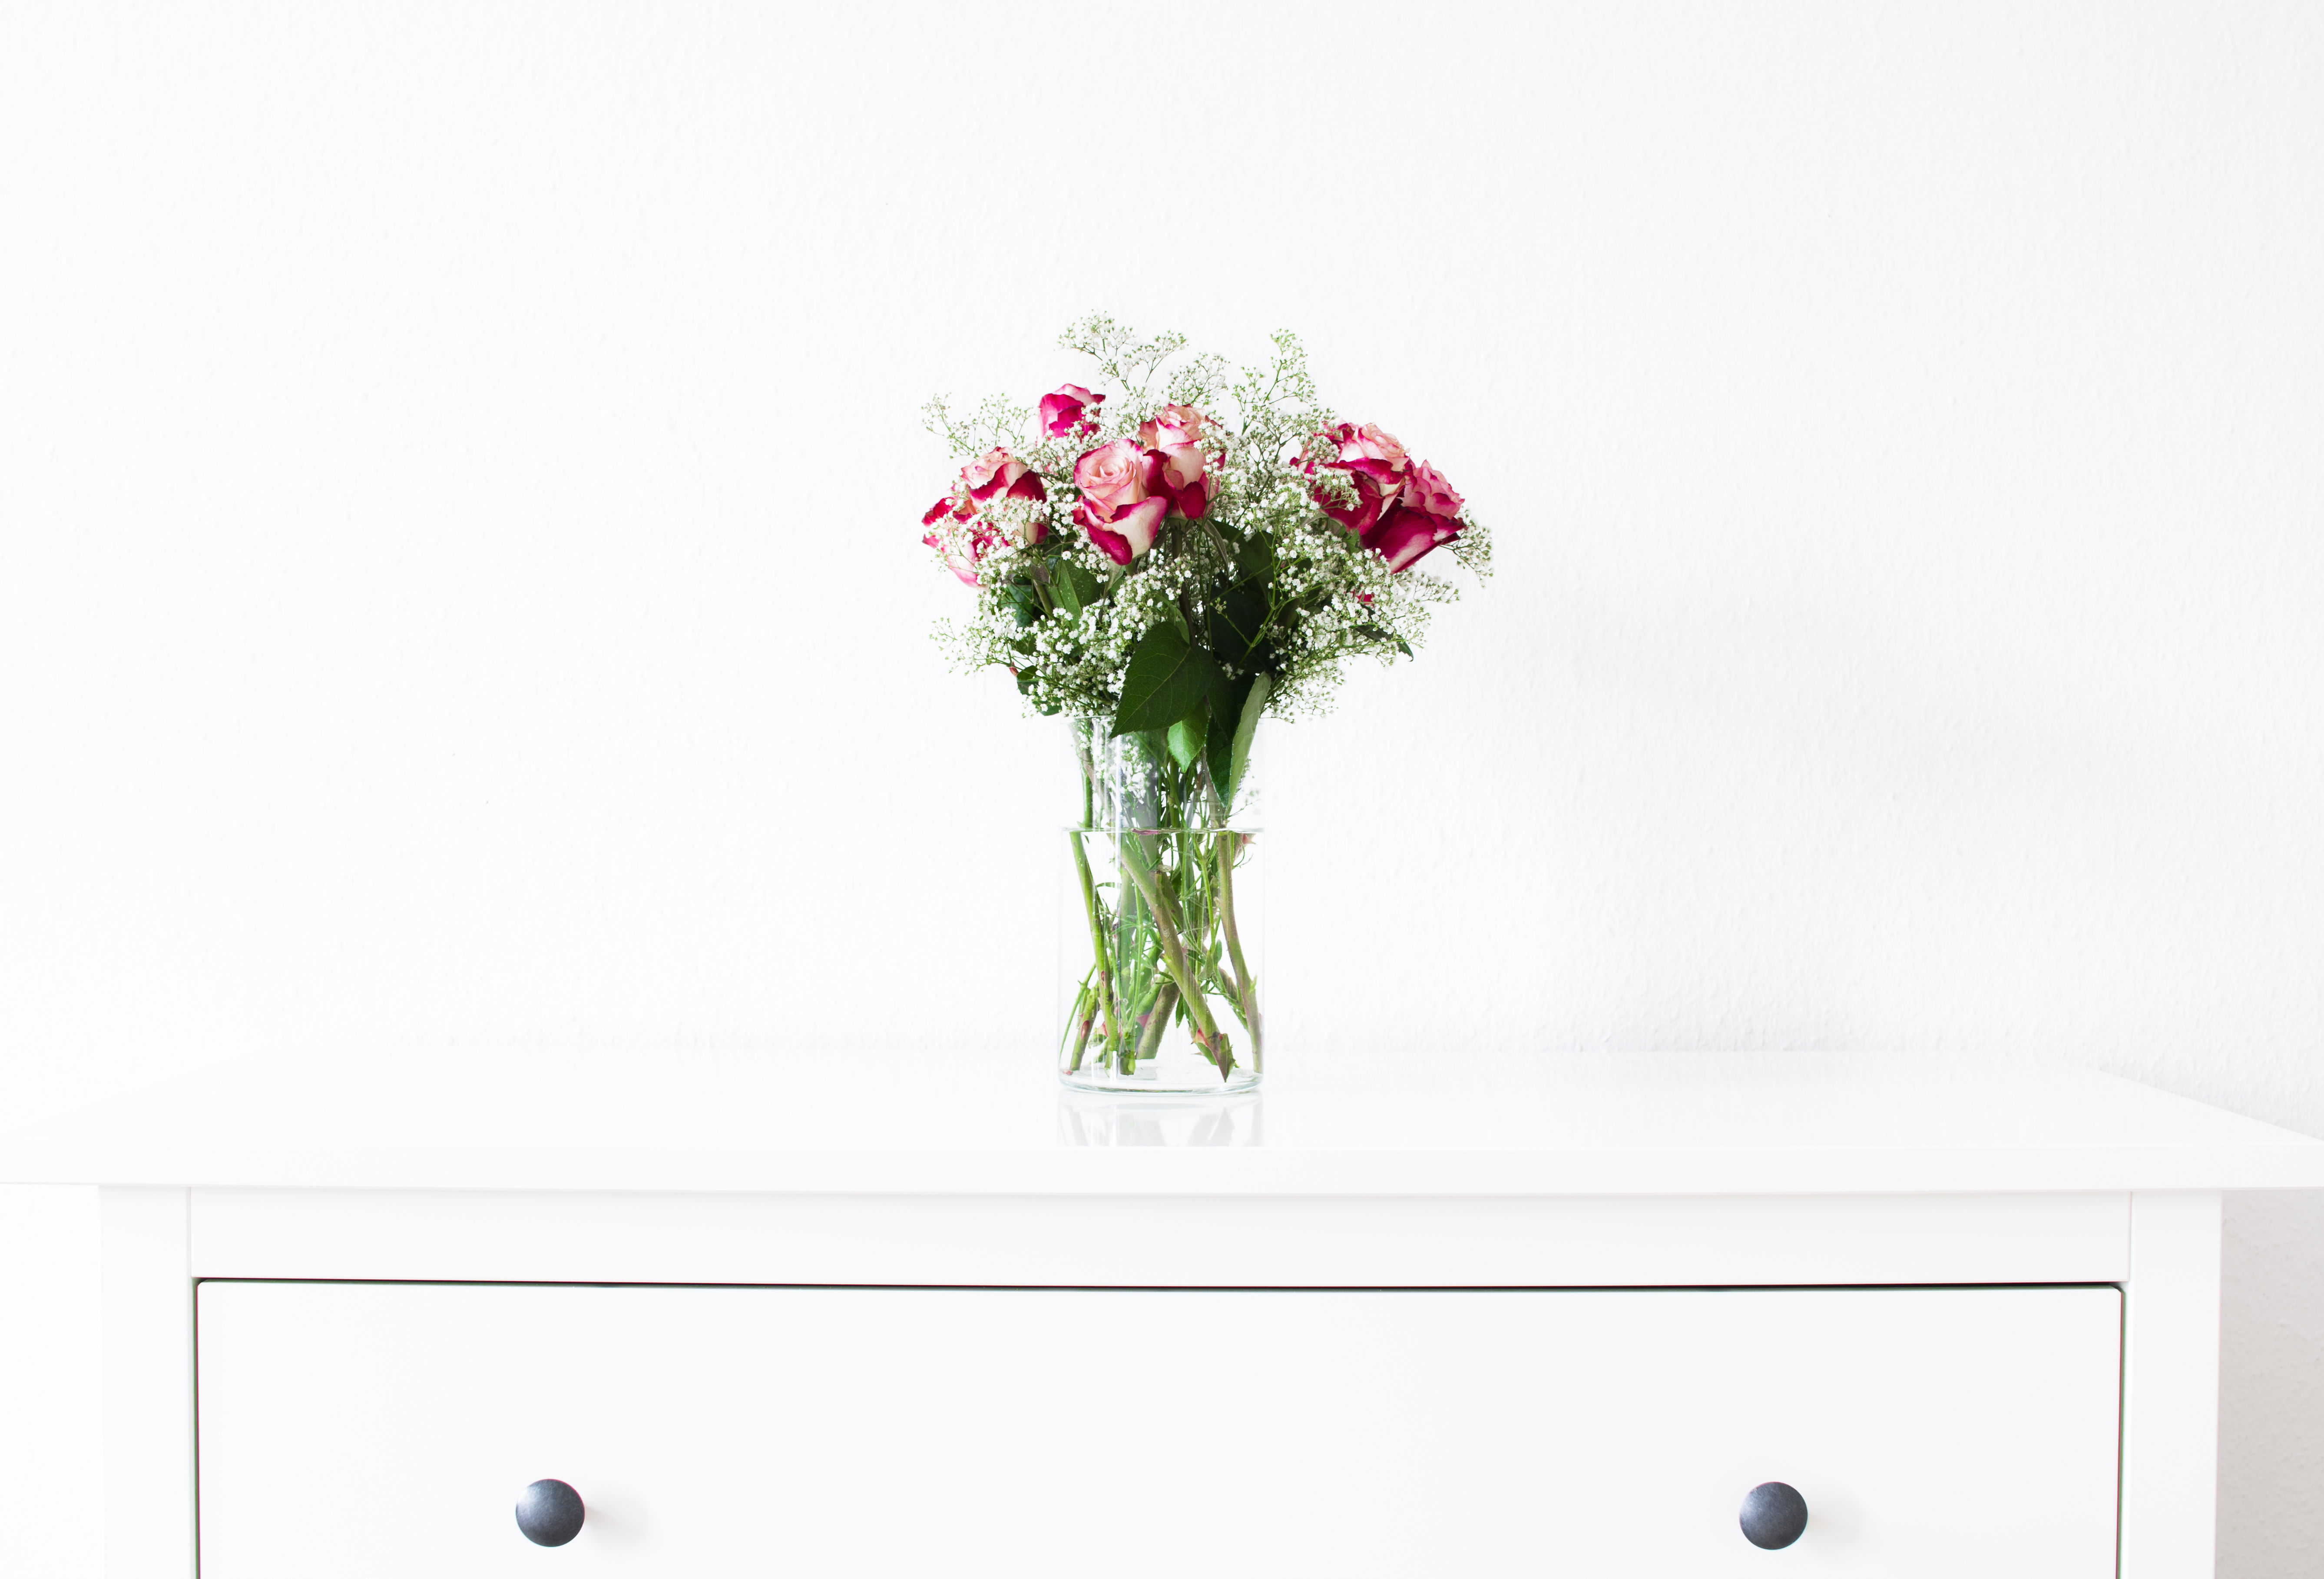
table, white, flower, petal, bouquet, vase, rose, red, furniture, chest, flowers, drawer, publicdomain, whitebackground, illustration, minimalist, babysbreath, gypsophilapaniculata, rectangle, rosa, flowerpot, floristry, dresser